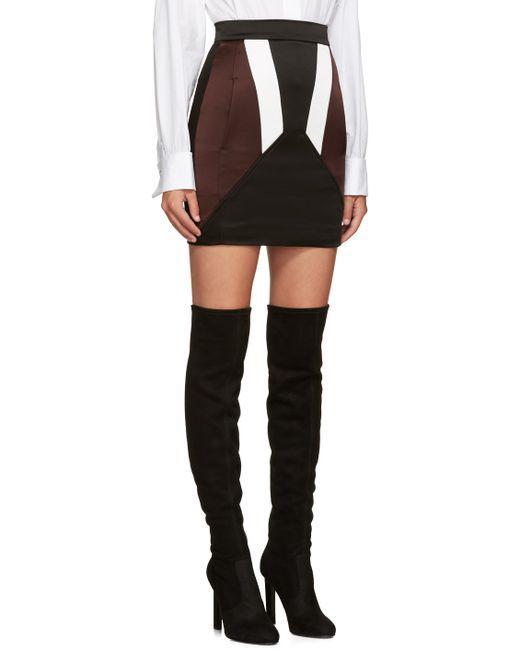
Weißer Baumwollrock mit vollem Ärmel für Damen